Sari, Iran

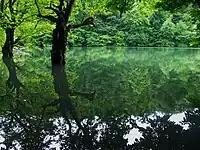
Miansheh Lake

In 2011, Sari was divided into 3 municipal districts, in 2021 a 4th district was established that encompasses the old town of Sari.